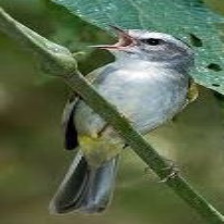
Species: NORTHERN BEARDLESS TYRANNULET
Scientific name: CAMPTOSTOMA IMBERBE